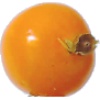
Label: physalis